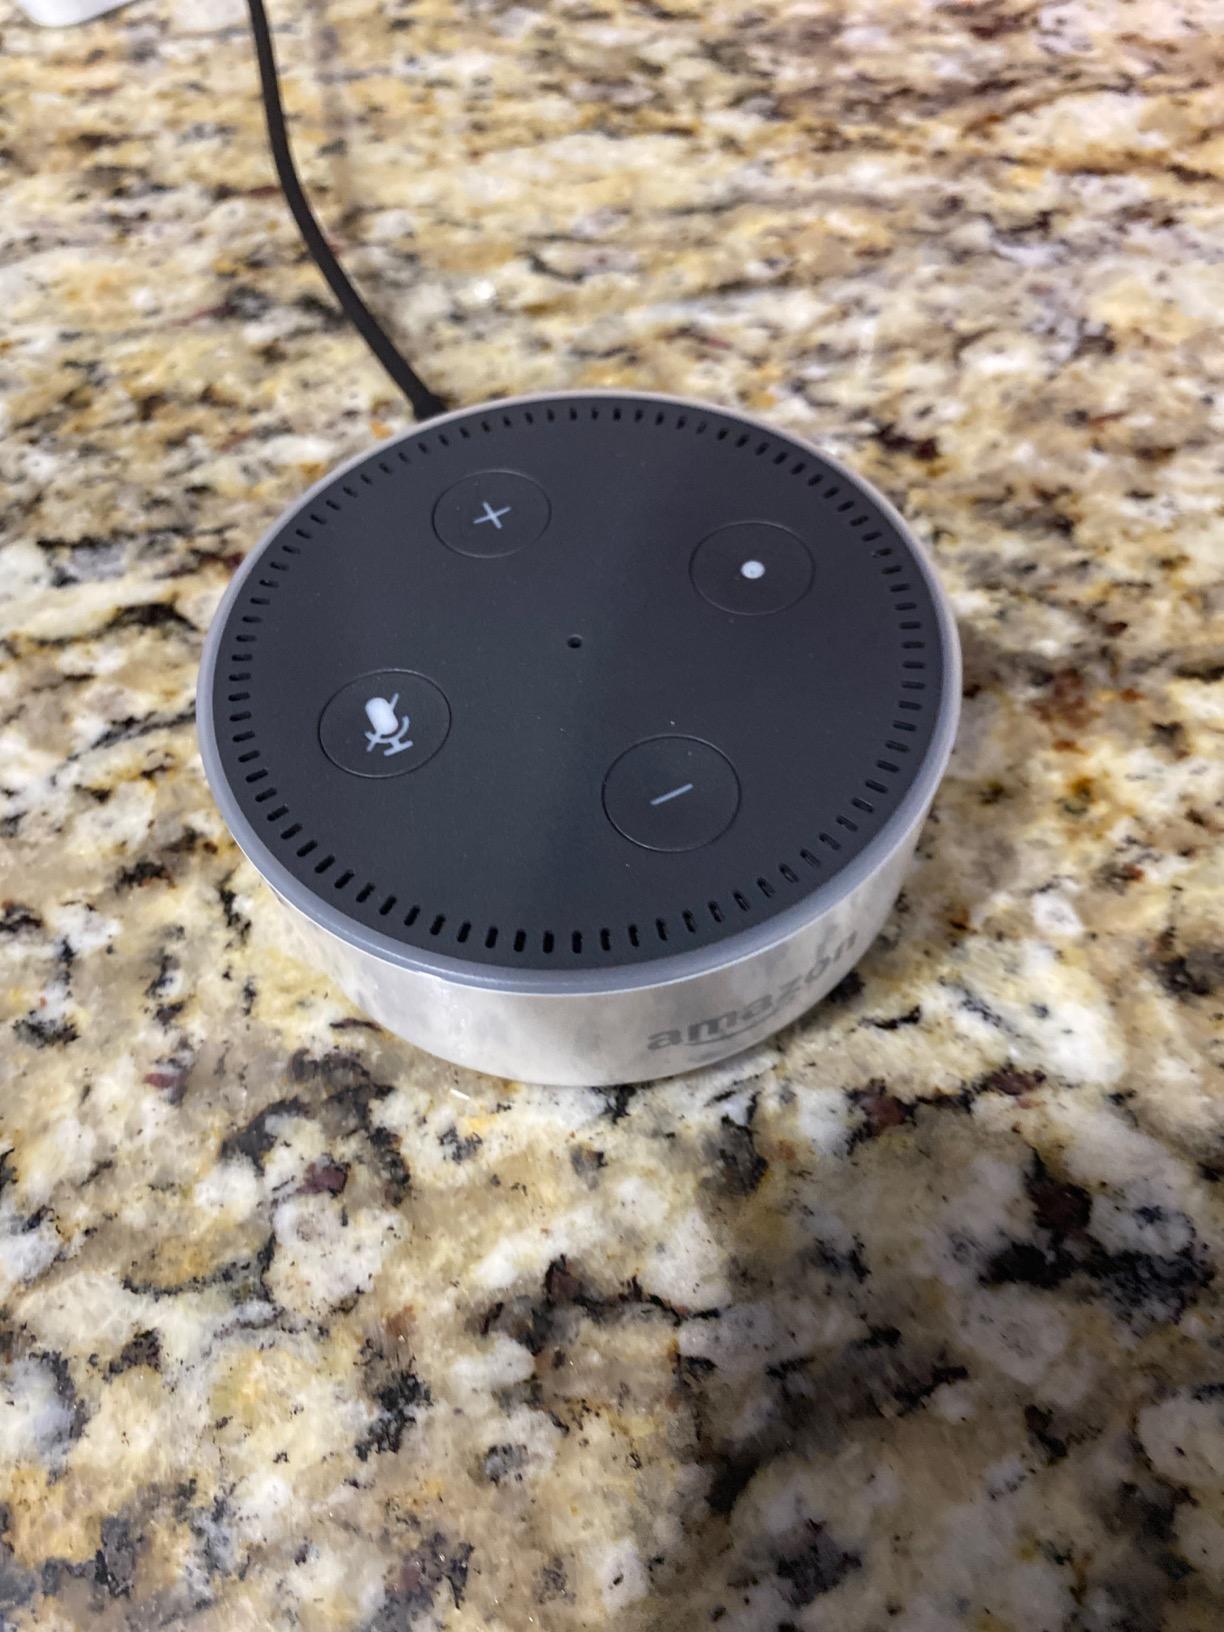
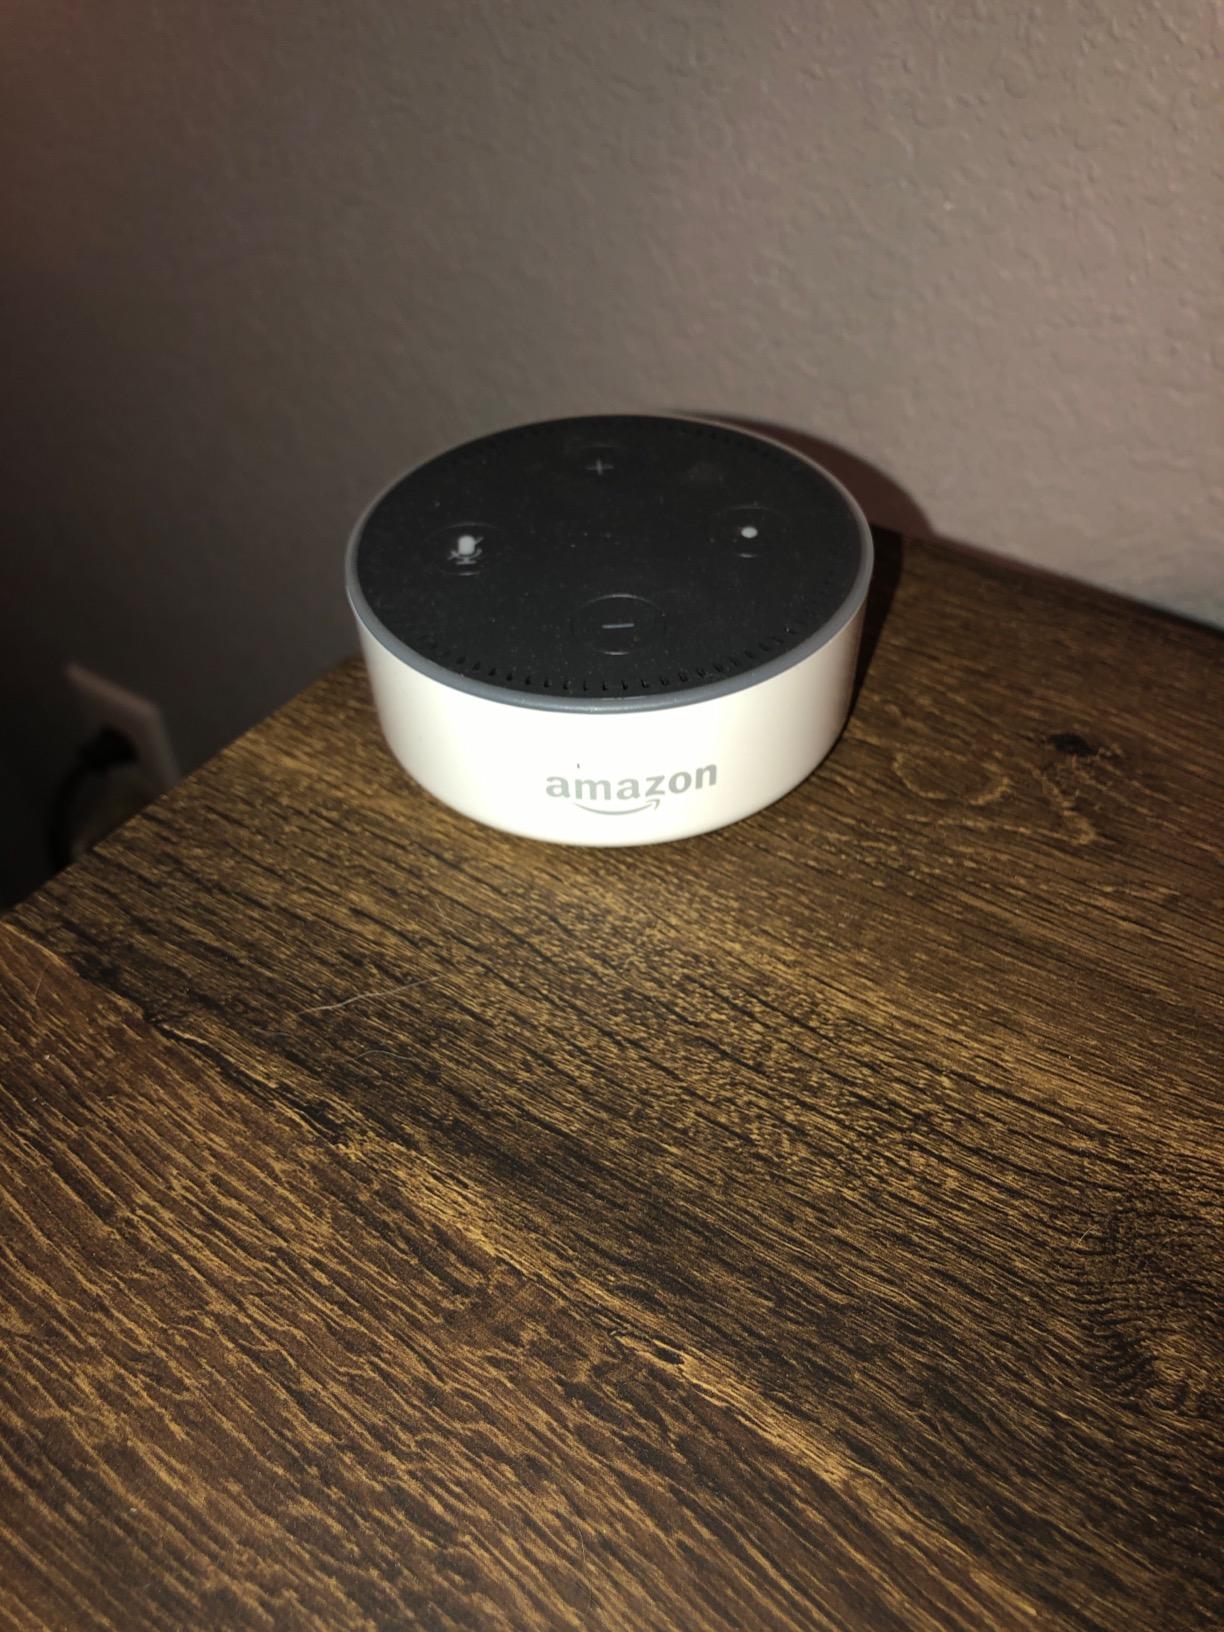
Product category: speaker
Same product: yes